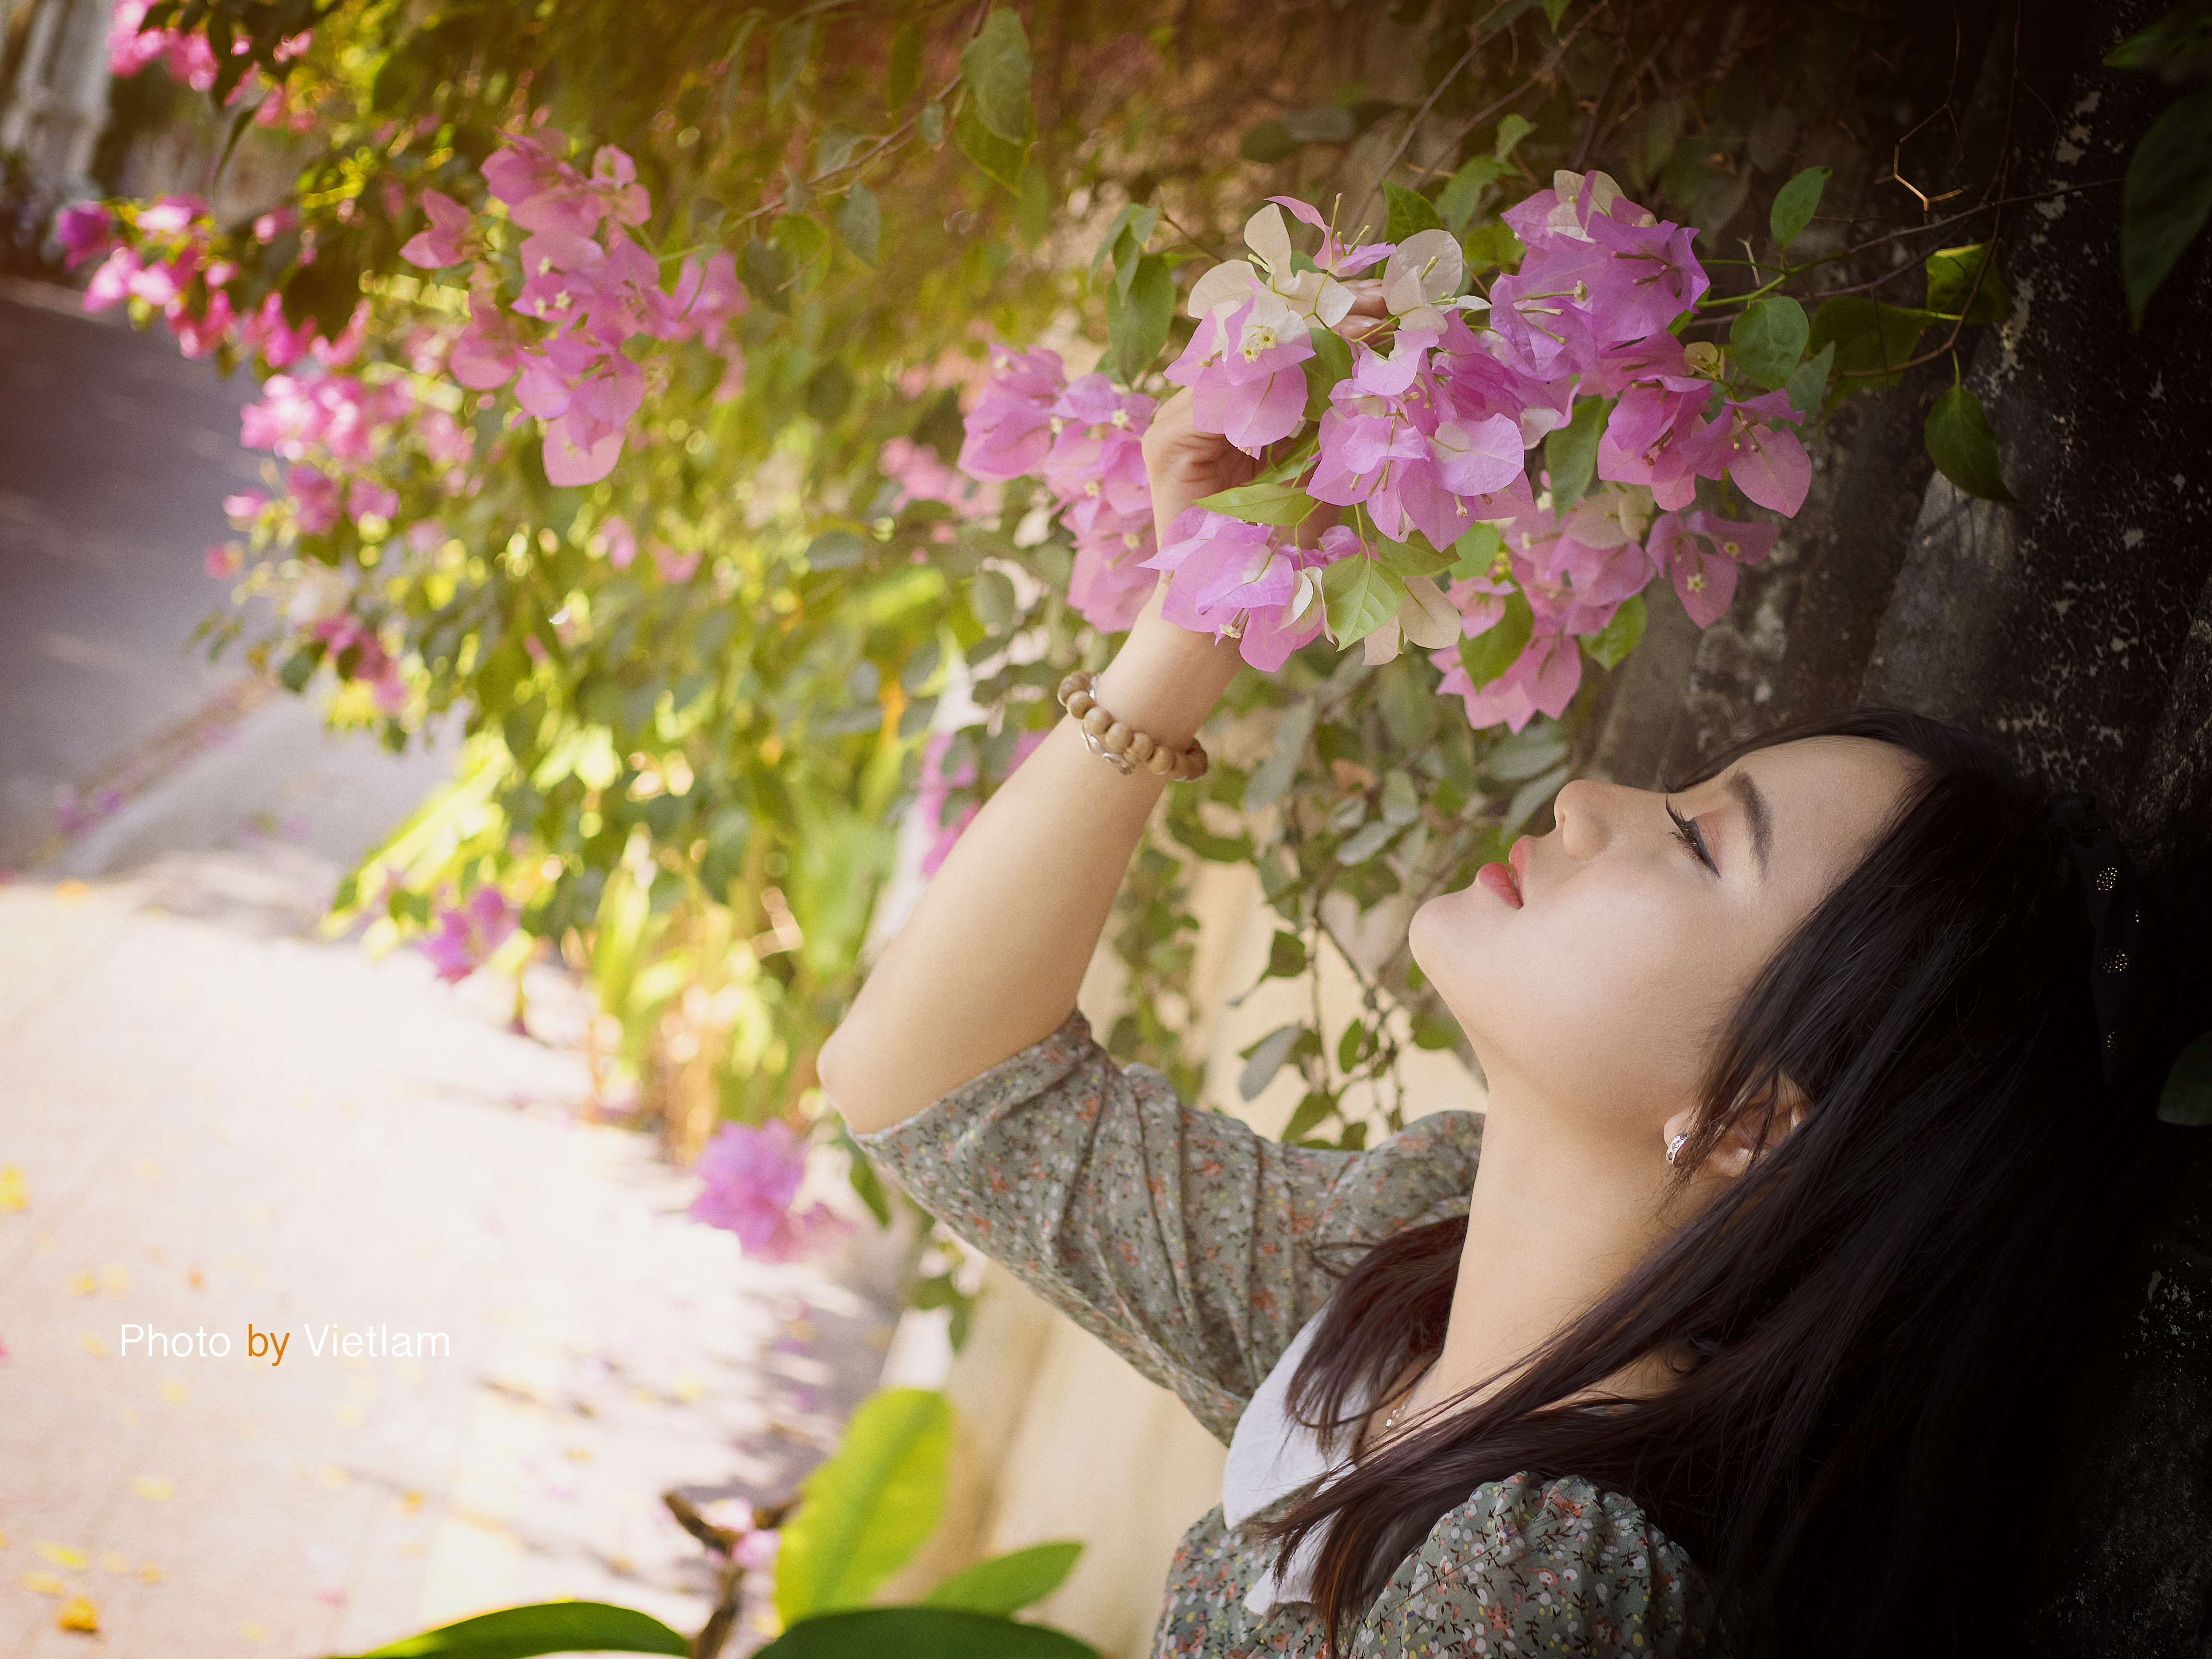
blossom, plant, photography, sunlight, leaf, flower, petal, spring, color, autumn, pink, bride, flora, season, photograph, beauty, floristry, flowering plant, flower bouquet, floral design, land plant, flower arranging